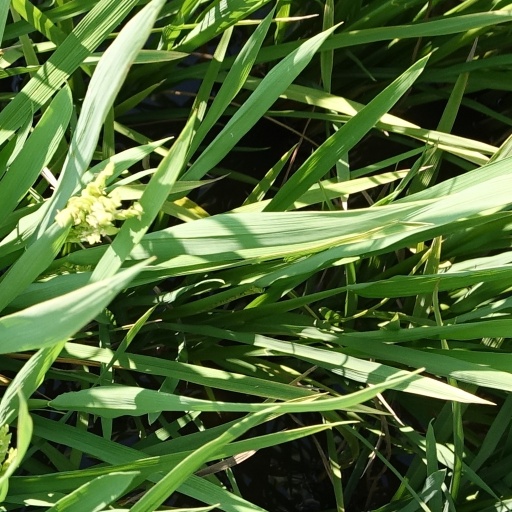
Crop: rice